Joshua Green (businessman)

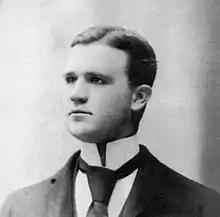
Joshua Green as a young man

Joshua Green (October 16, 1869 – January 24, 1975) was an American sternwheeler captain, businessman, and banker. He rose from being a seaman to being the dominant figure of the Puget Sound Mosquito Fleet, then sold out his interests and became a banker. Living to the age of 105 and active in business almost to the end of his life, he became an invaluable source of information about the history of Seattle and the Puget Sound region. According to Nard Jones, Green was one of the city of Seattle's last fluent speakers of Chinook Jargon, the pidgin trade language of the Pacific Northwest.